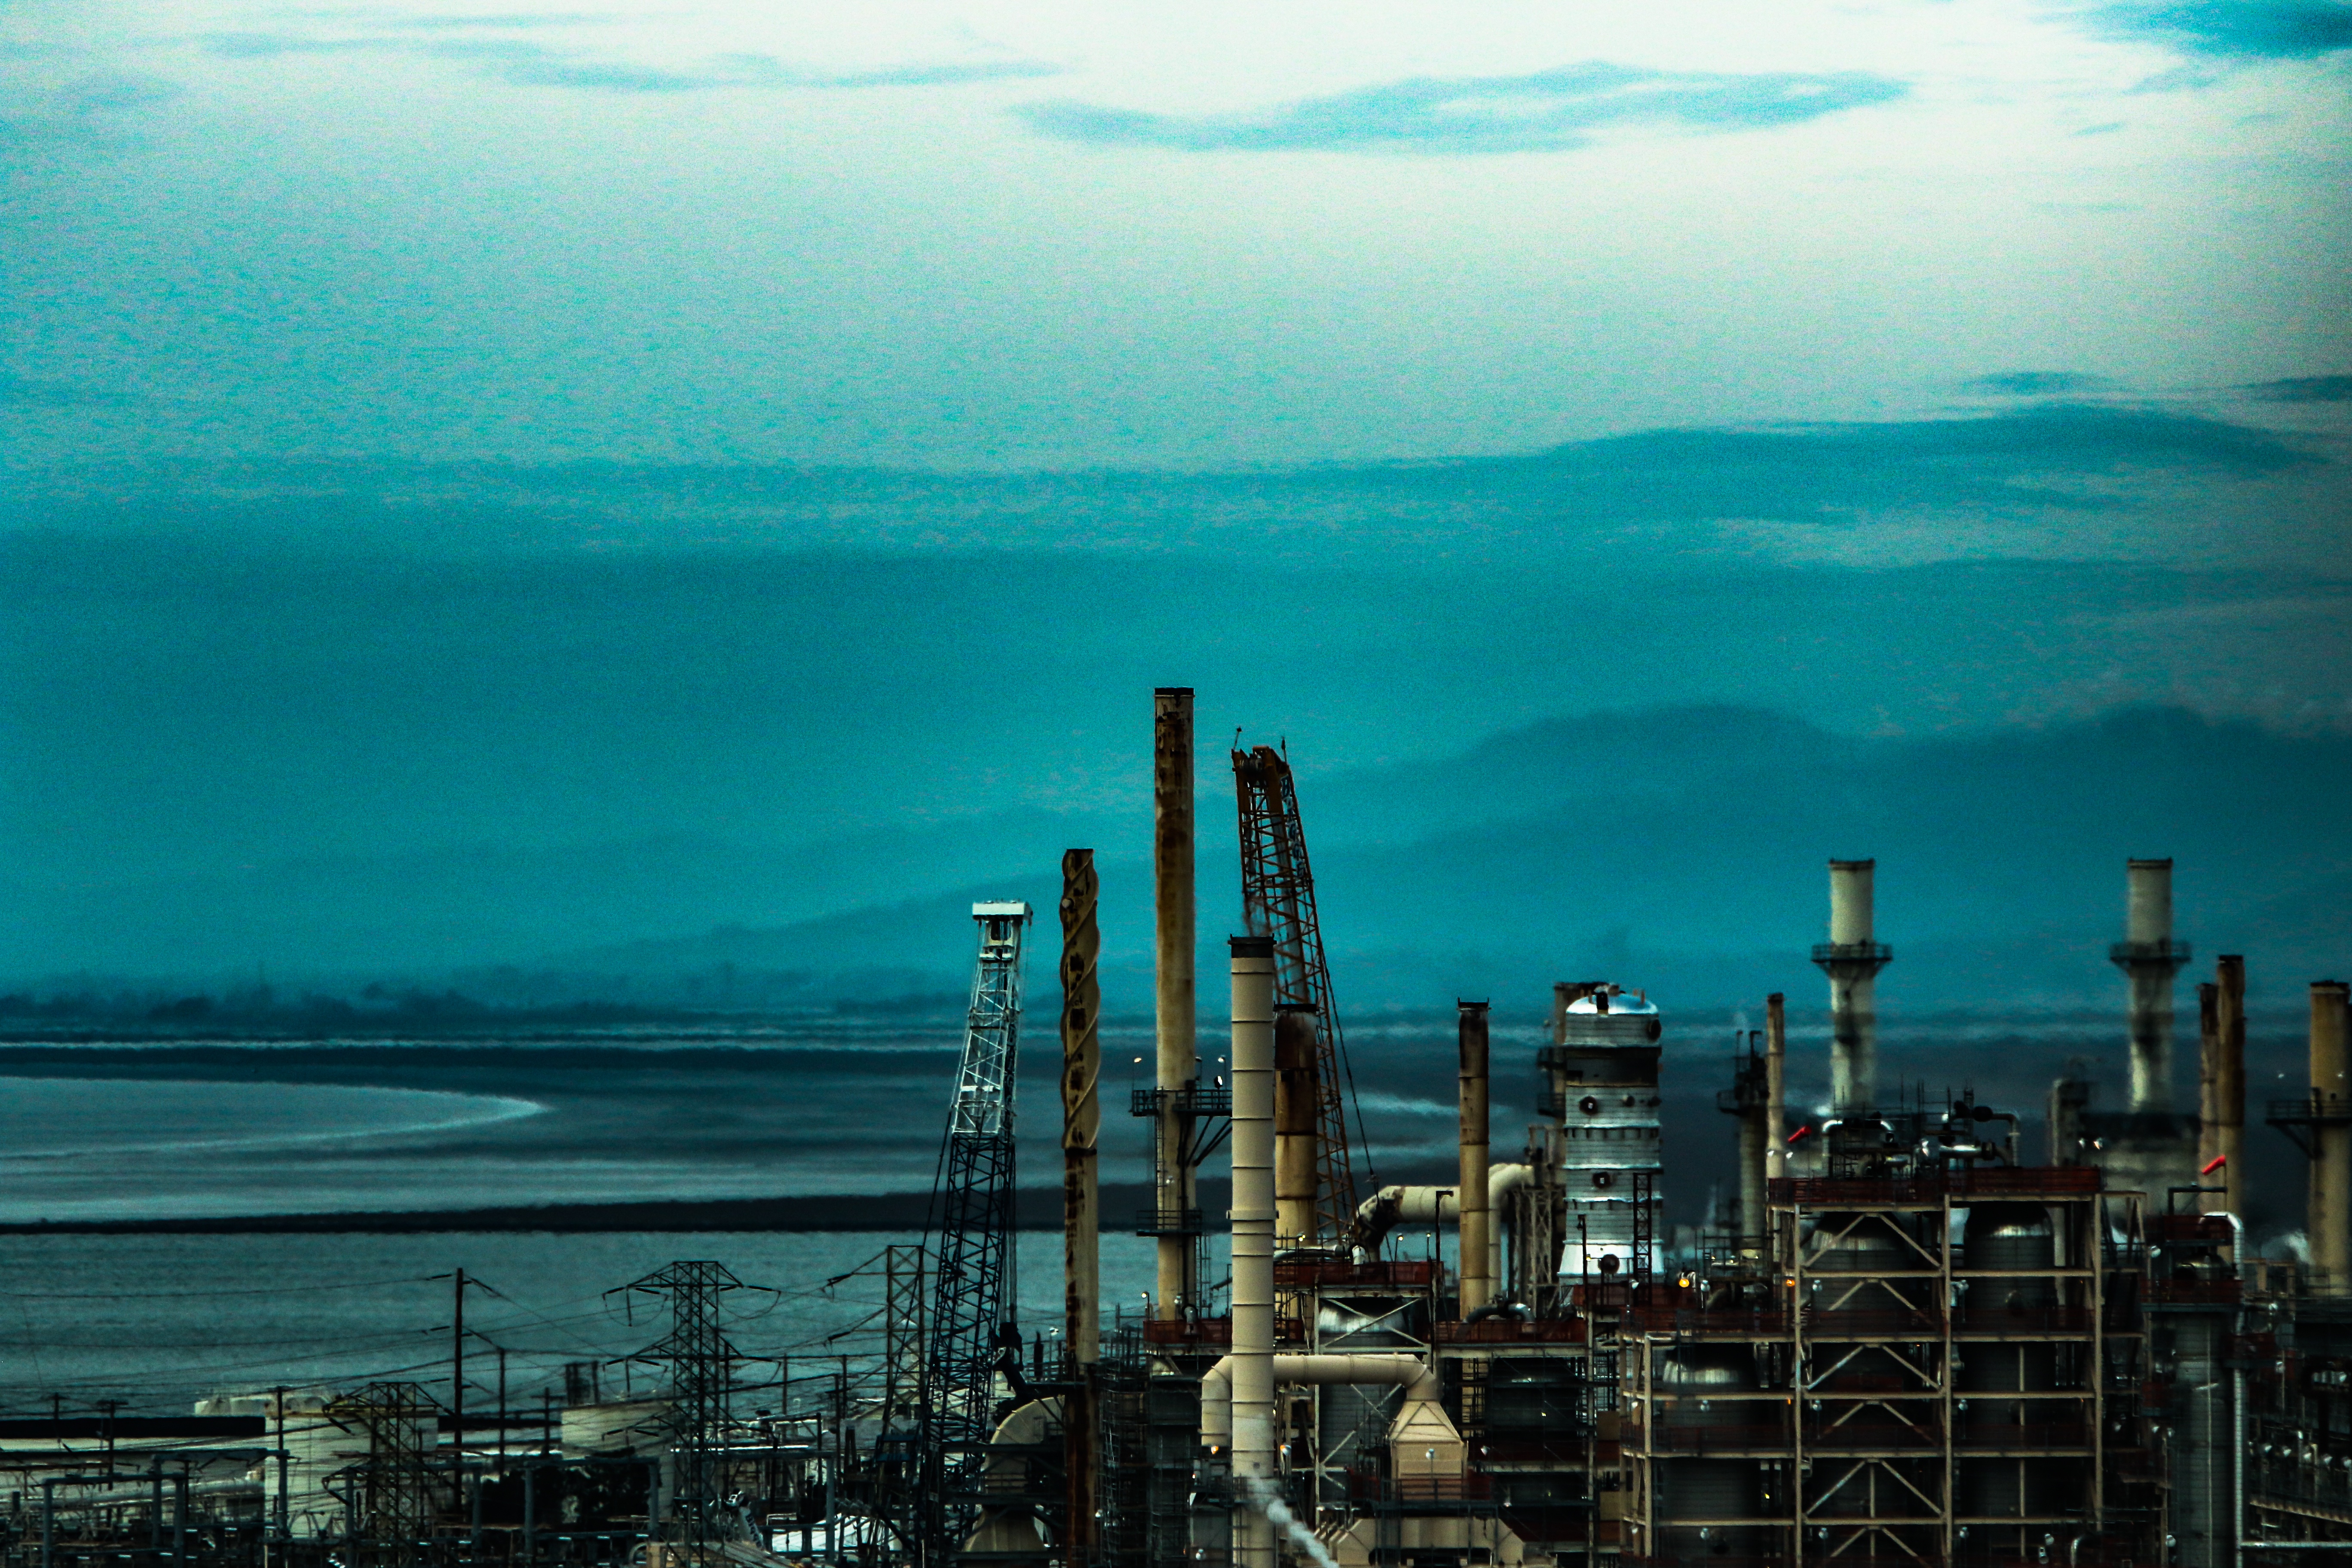
sea, coast, ocean, horizon, cloud, skyline, morning, dawn, cityscape, dusk, evening, reflection, atmospheric phenomenon